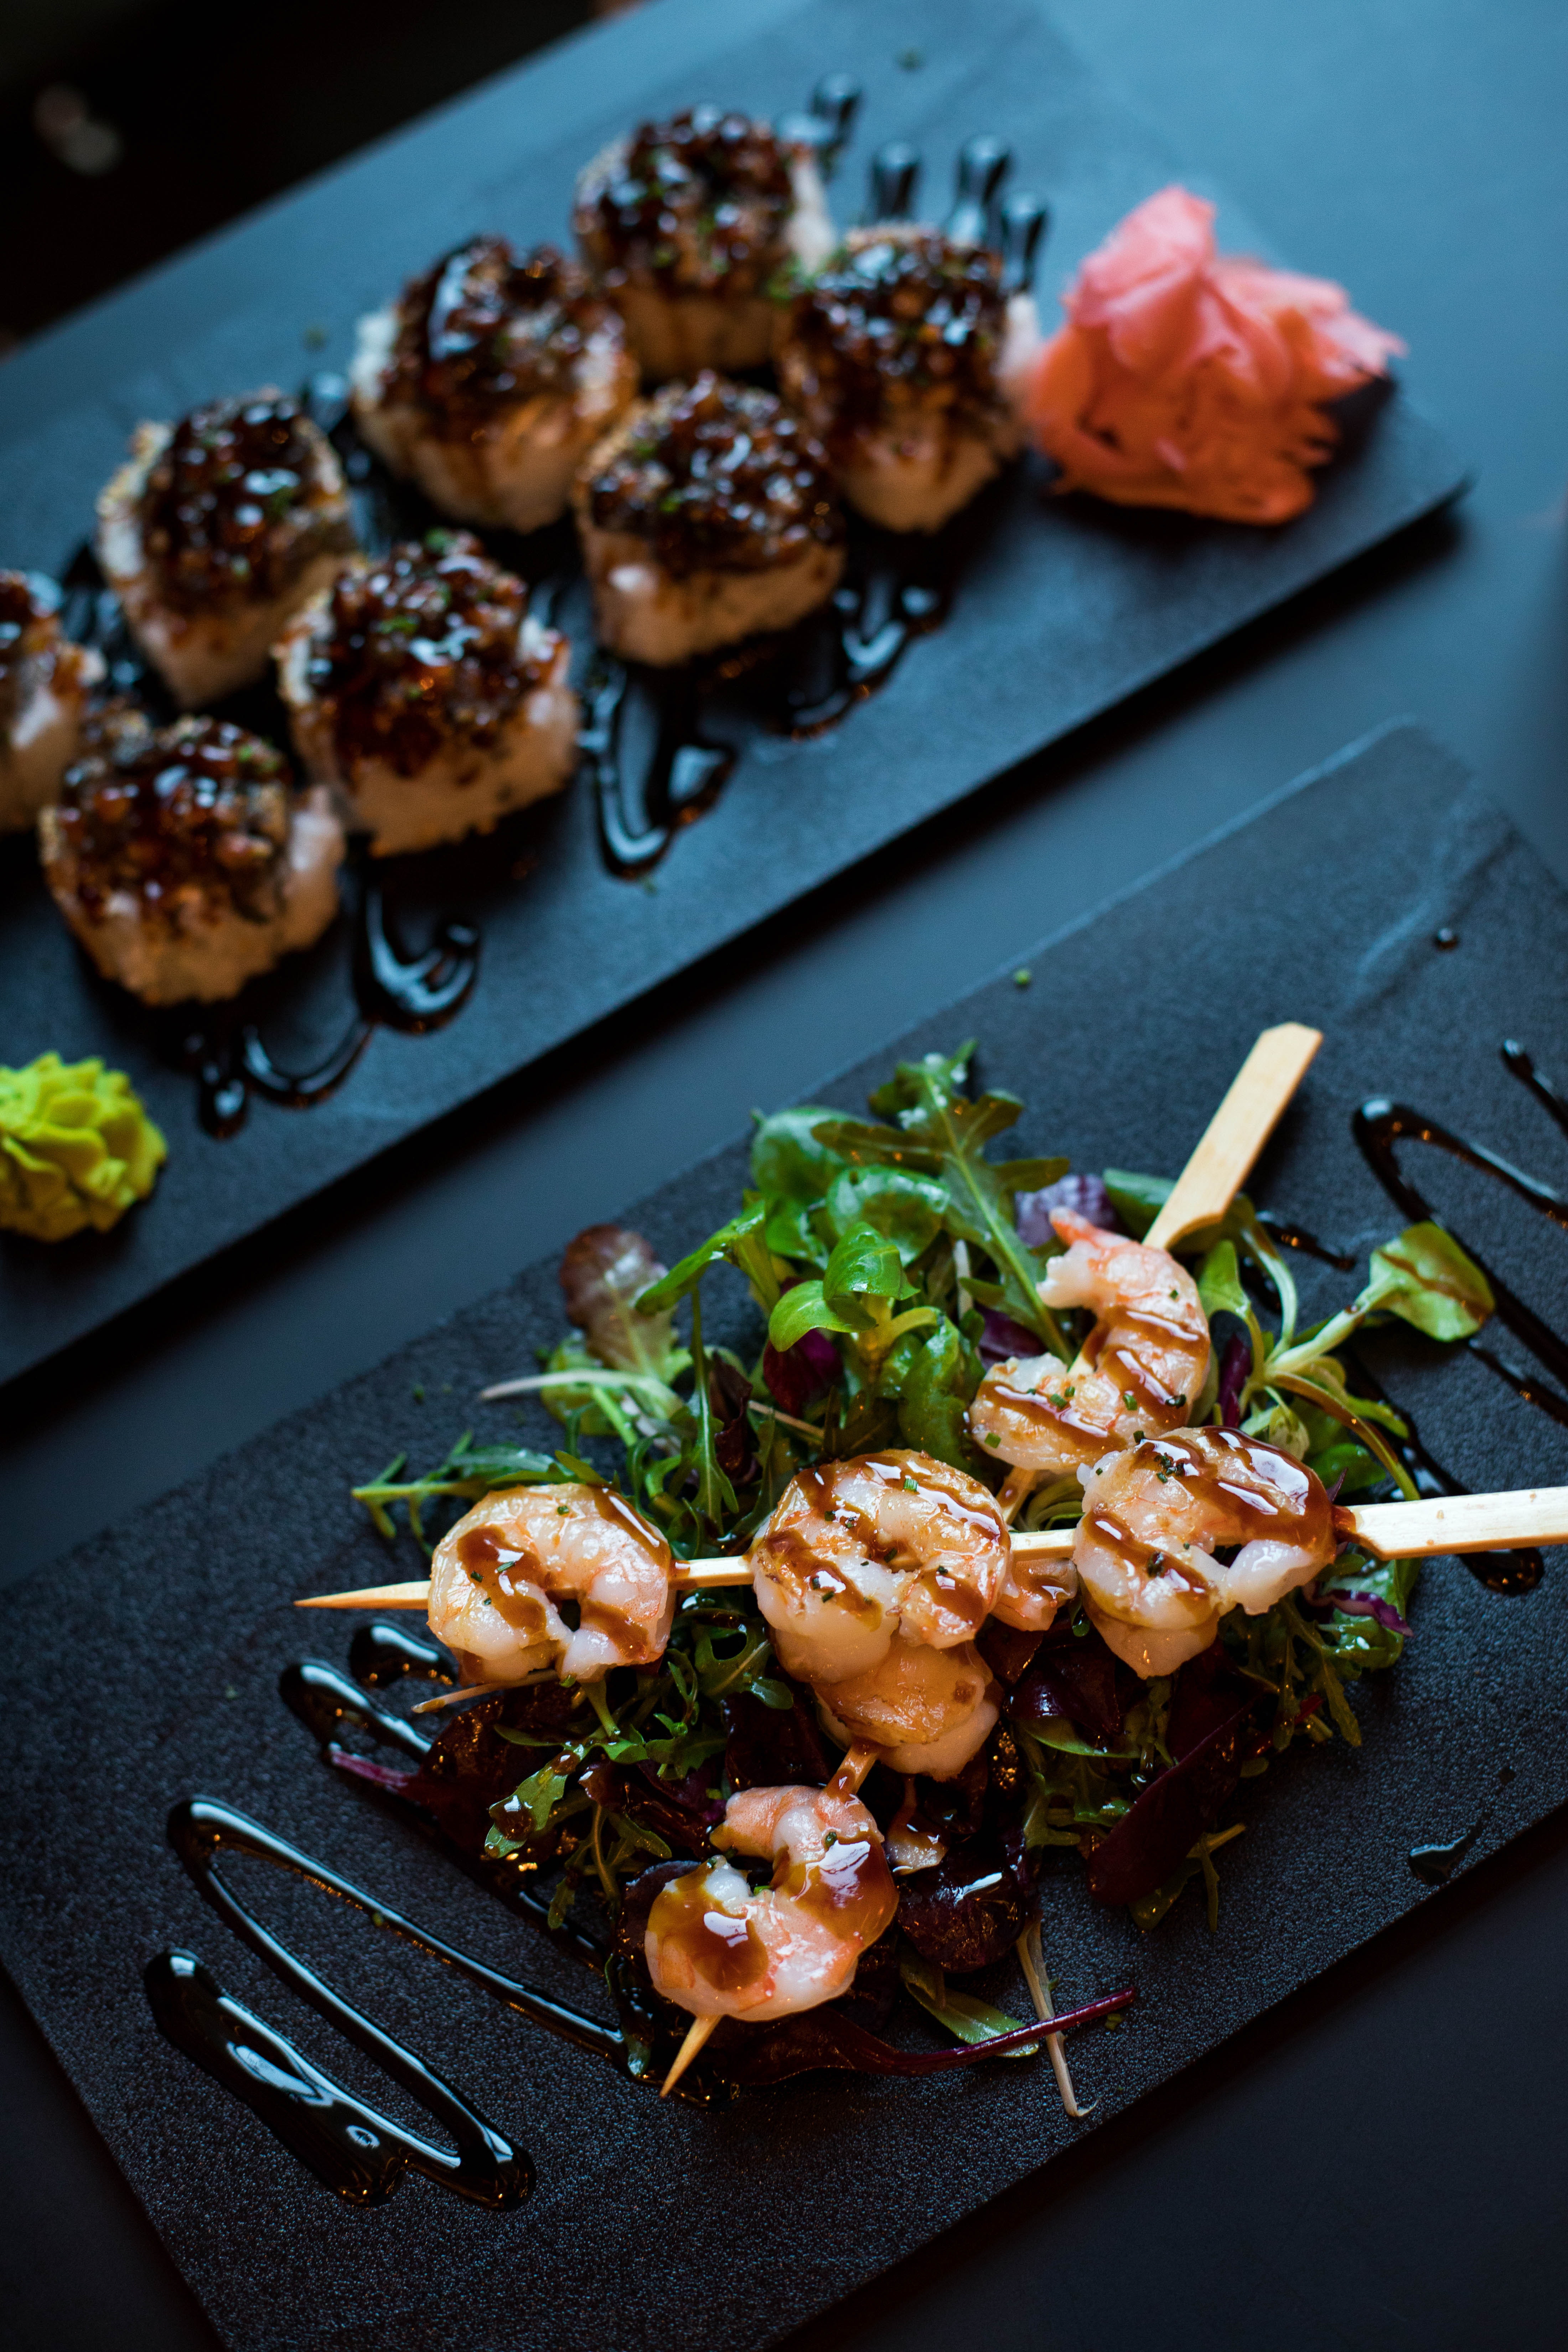
dish, cuisine, food, ingredient, produce, finger food, appetizer, recipe, meat, brochette, hors d oeuvre, teriyaki, japanese cuisine